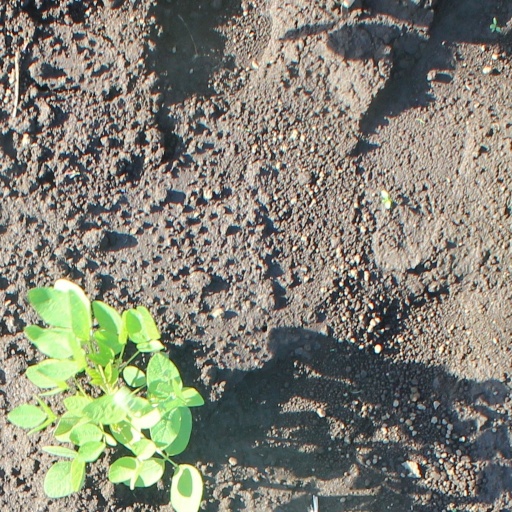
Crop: soybean